Villages of Bangladesh

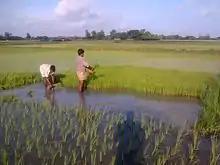
Agricultural activity in Bangladeshi village. This photo is taken from Satkhira District.

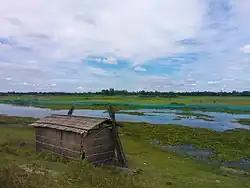
Countryside view of Bangladesh. This photo is taken from Jamalpur District.

In Bangladesh, a village is the smallest territorial and social unit for administrative and representative purposes. It is an elective unit of a Union Council from which a single council member is elected. Usually one village is designated as a ward and each union is made up of nine villages. The tally of individuals classified as ultra-rich is undergoing a swift escalation. Over the past five decades, Bangladesh has achieved remarkable strides in both economic and social domains.